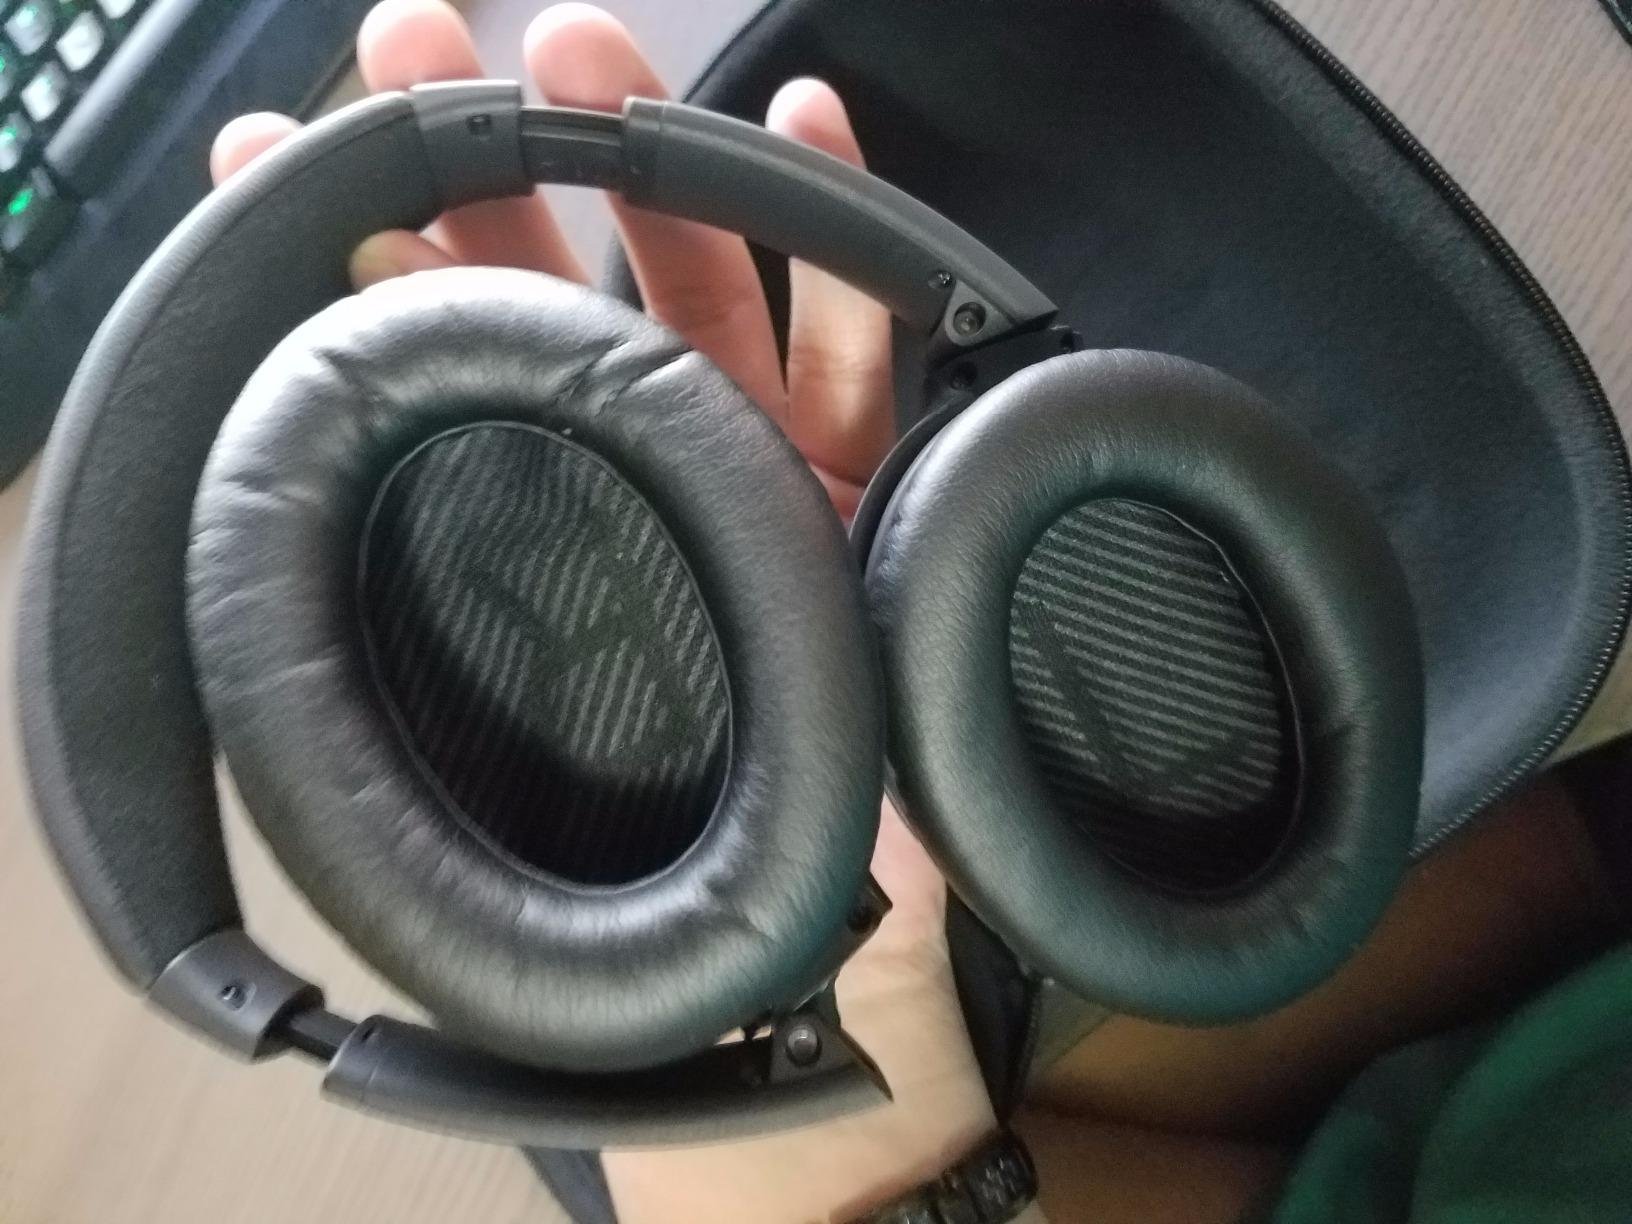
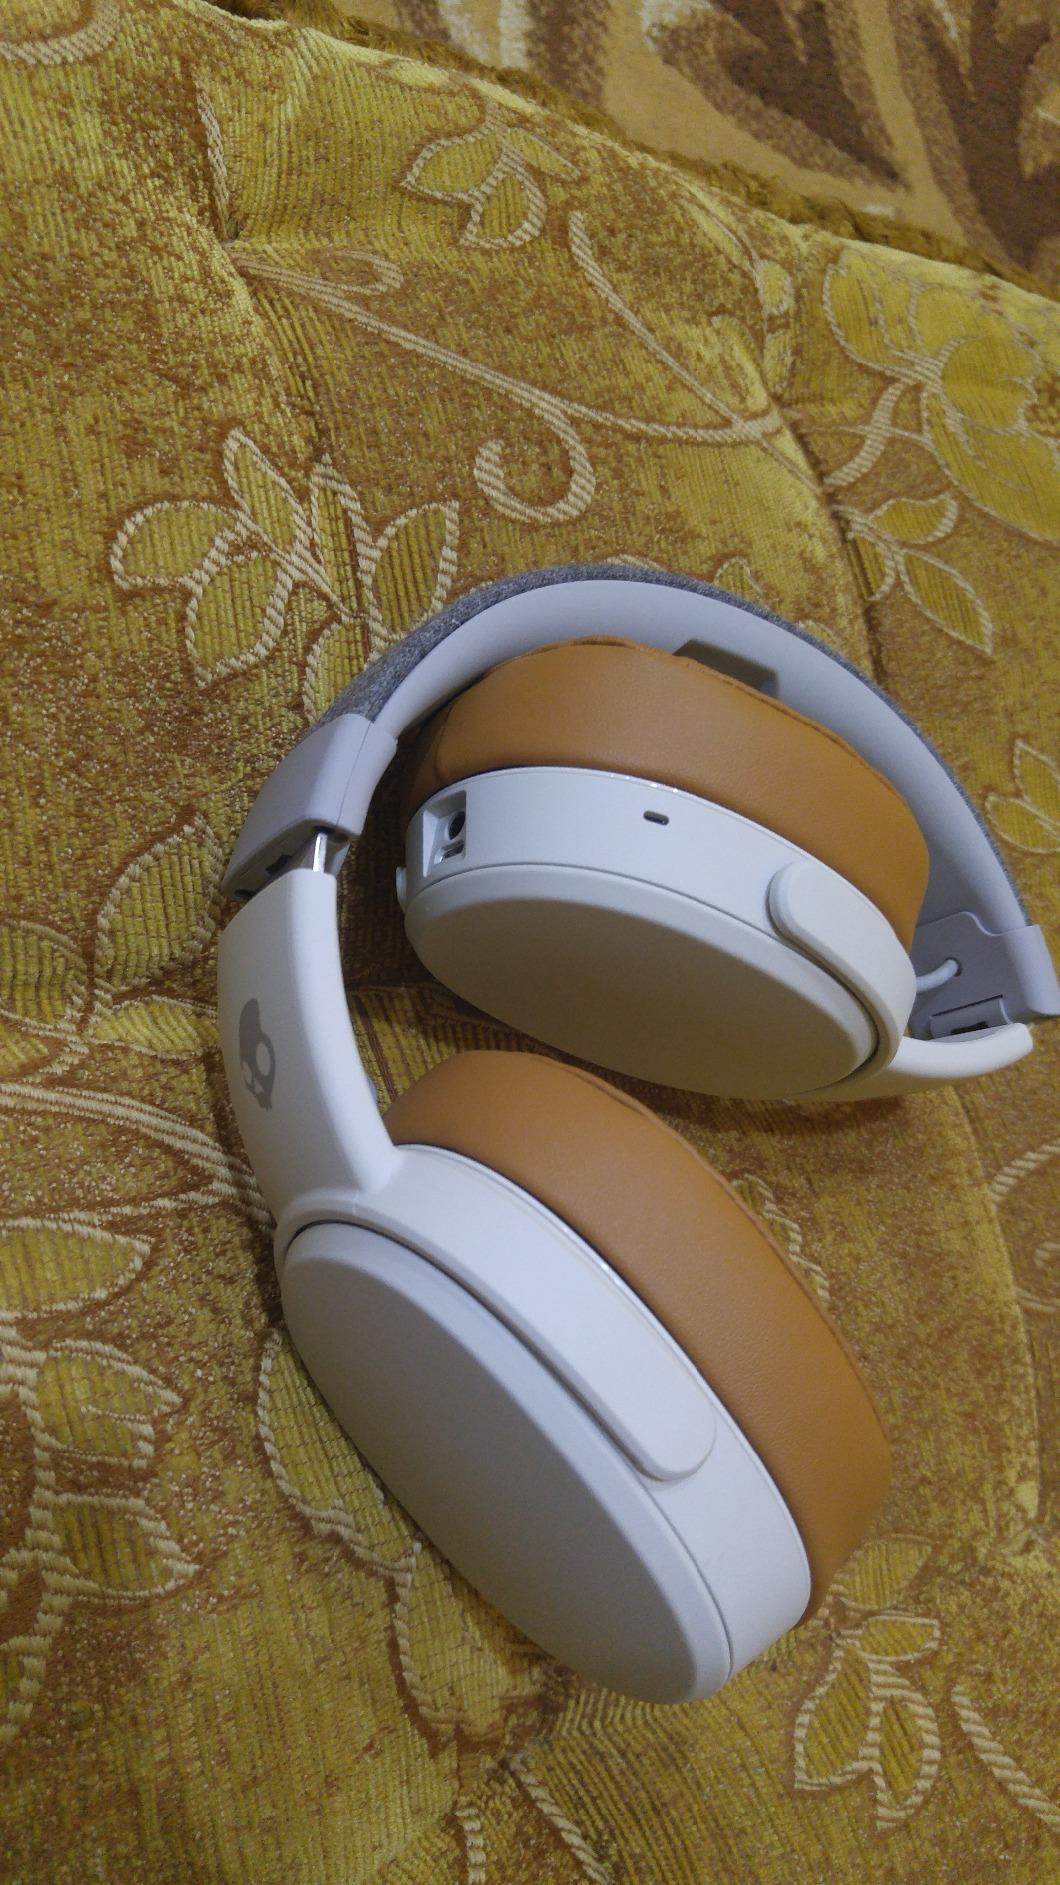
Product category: headphones
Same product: no